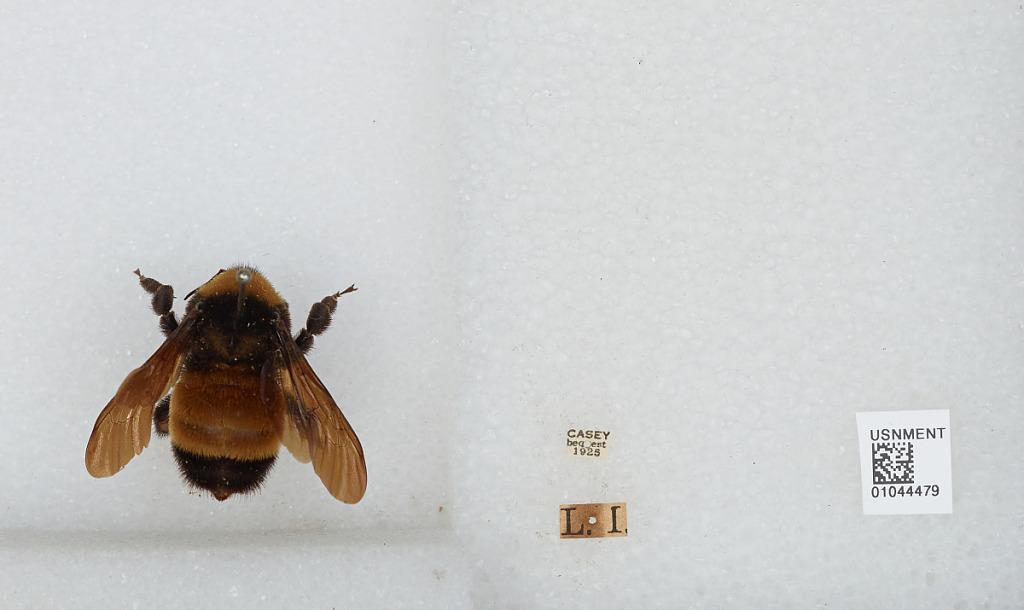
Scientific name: Bombus sp.